2018 North Korea–United States Singapore Summit

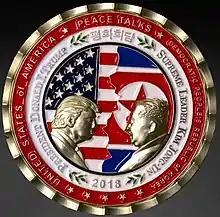
A commemorative coin released on May 21 by the White House Communications Agency for the summit

On May 10, 2018, three Americans held by North Korea were released following negotiations between the Trump administration and the North Korean regime. Some have speculated that their release was part of an attempt of the regime to motivate the US to continue the negotiations and perhaps ease the pressure upon the North Koreans. Nevertheless, their release has managed to ease the tensions between the Trump administration and the North Korean regime, enabling both sides to proceed to further negotiations, possibly leading to the 2018 North Korea–United States summit.